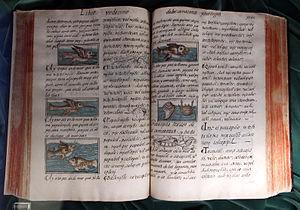
Le Codex de Florence est le nom usuel du manuscrit de l'Histoire générale des choses de la Nouvelle Espagne, encyclopédie du monde aztèque composée de trois volumes divisés en 12 livres, établie au Mexique sous la supervision du moine franciscain Bernardino de Sahagún entre 1558 et 1577. L'ouvrage comporte un texte nahuatl, un texte espagnol et des illustrations. Le codex est conservé à la Bibliothèque Laurentienne de Florence en Italie.